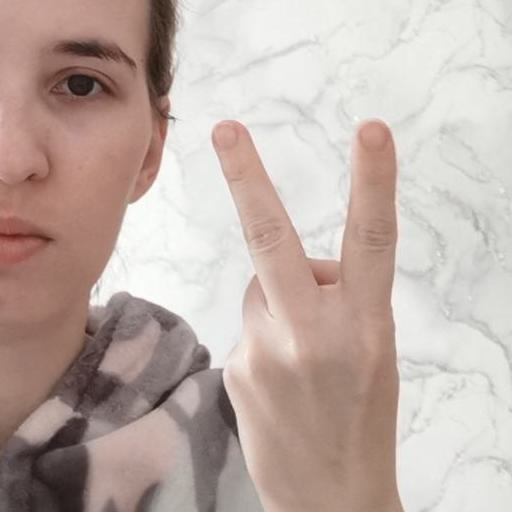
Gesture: peace_inverted